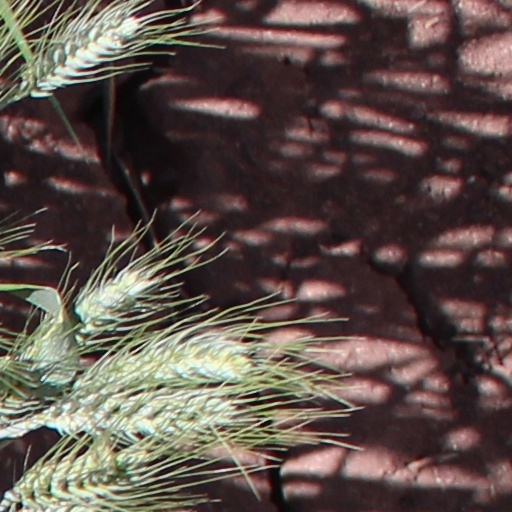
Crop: wheat